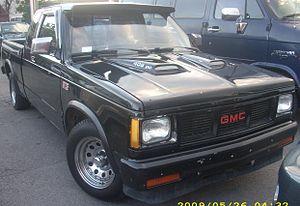
Le Chevrolet S-10 est un modèle de voiture dont la production s'est arrêtée en 2004 avec la version crew cab. Il a été remplacé par le Chevrolet Colorado. Ayant plusieurs motorisations, le S-10 était un petit pick-up qui se démarquait le plus dans sa catégorie. Il était disponible en version deux et quatre roues motrices.